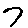
Label: 7